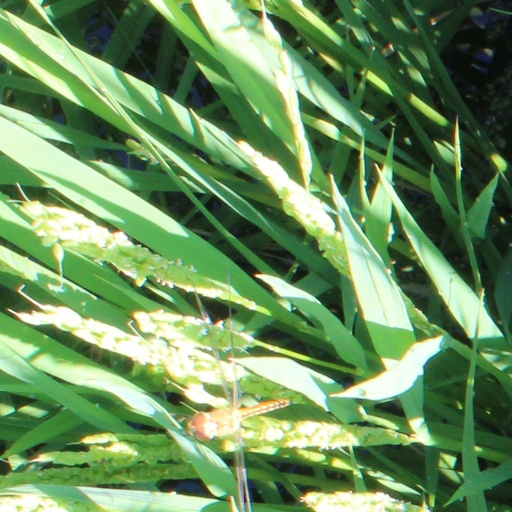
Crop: rice